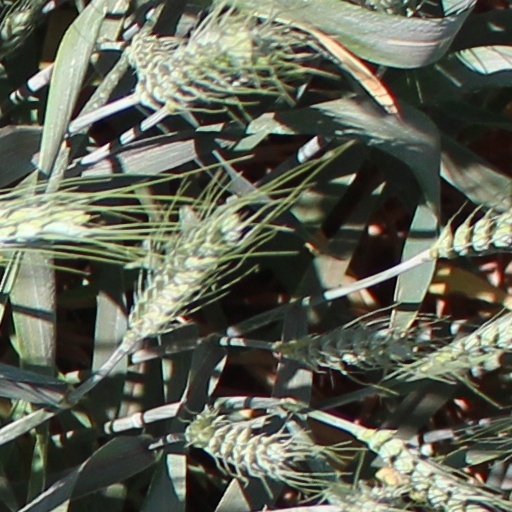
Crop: wheat